Edgar Savisaar

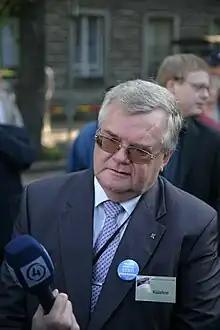
Savisaar giving an interview during the 2006 presidential election

Savisaar was one of the most controversial politicians in Estonia. While some people, including many from the Russian-speaking minority, saw him as a defender of the poor, his political opponents accused him of authoritarianism, nepotism, corruption, destructive intrigues, and having close ties with some Russian politicians. The latter accusation was fuelled by the Centre Party's collaboration agreement with Putin's United Russia party, particularly since the agreement's content was not made public. Savisaar was often associated with using Machiavellian politics and deals to achieve his goals, such as taping other politicians, which caused the so-called tape scandal in 1995; and while being the mayor of the Estonian capital Tallinn, real-estate deals that were good for the members of the Centre Party, but were bad for the town.